2000s United States housing bubble

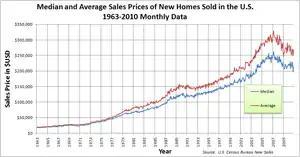
The median and average sales prices of new homes sold in the United States between 1963 and 2010

During the run up in asset prices and before the Great Recession, various parties described the housing market as a bubble or contested that designation.